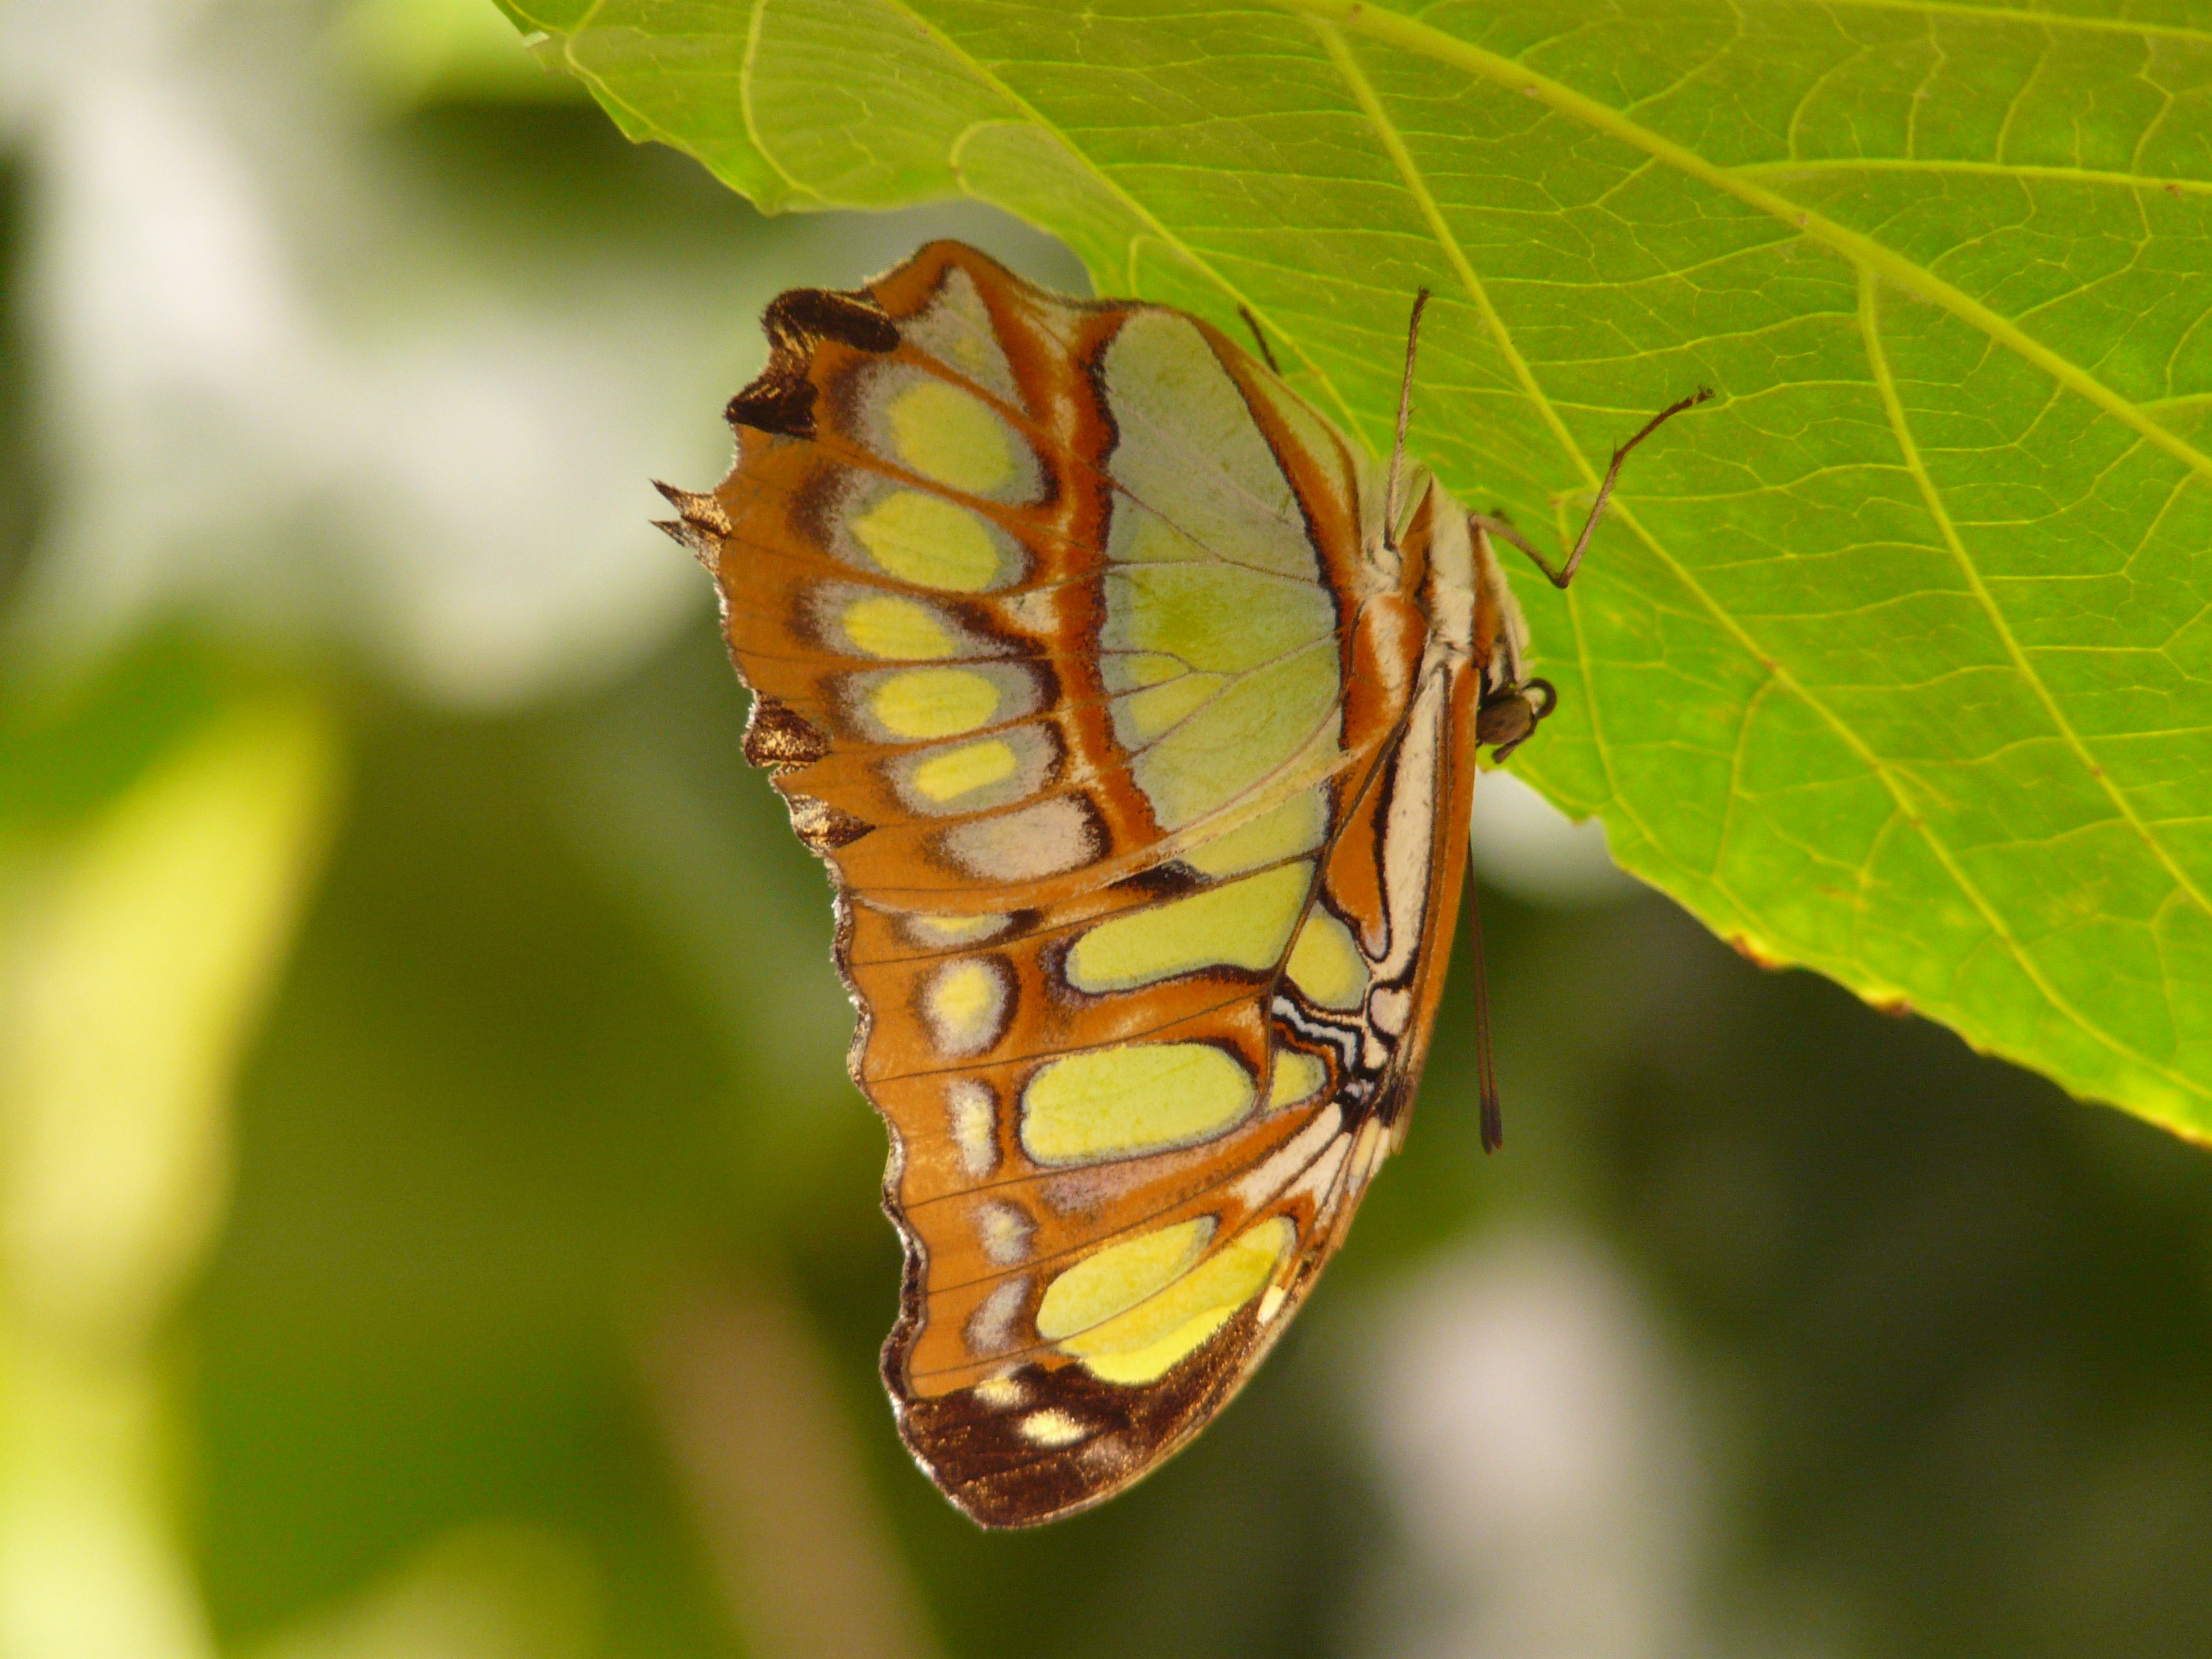
nature, wing, photography, leaf, flower, fly, summer, green, insect, brown, butterfly, fauna, invertebrate, close up, monarch butterfly, spotted, butterflies, nectar, malachite, macro photography, arthropod, pollinator, malachite butterfly, plant stem, moths and butterflies, siproeta stelenes